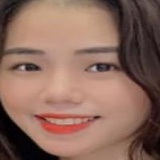
ca sĩ Nguyễn Hương Ly